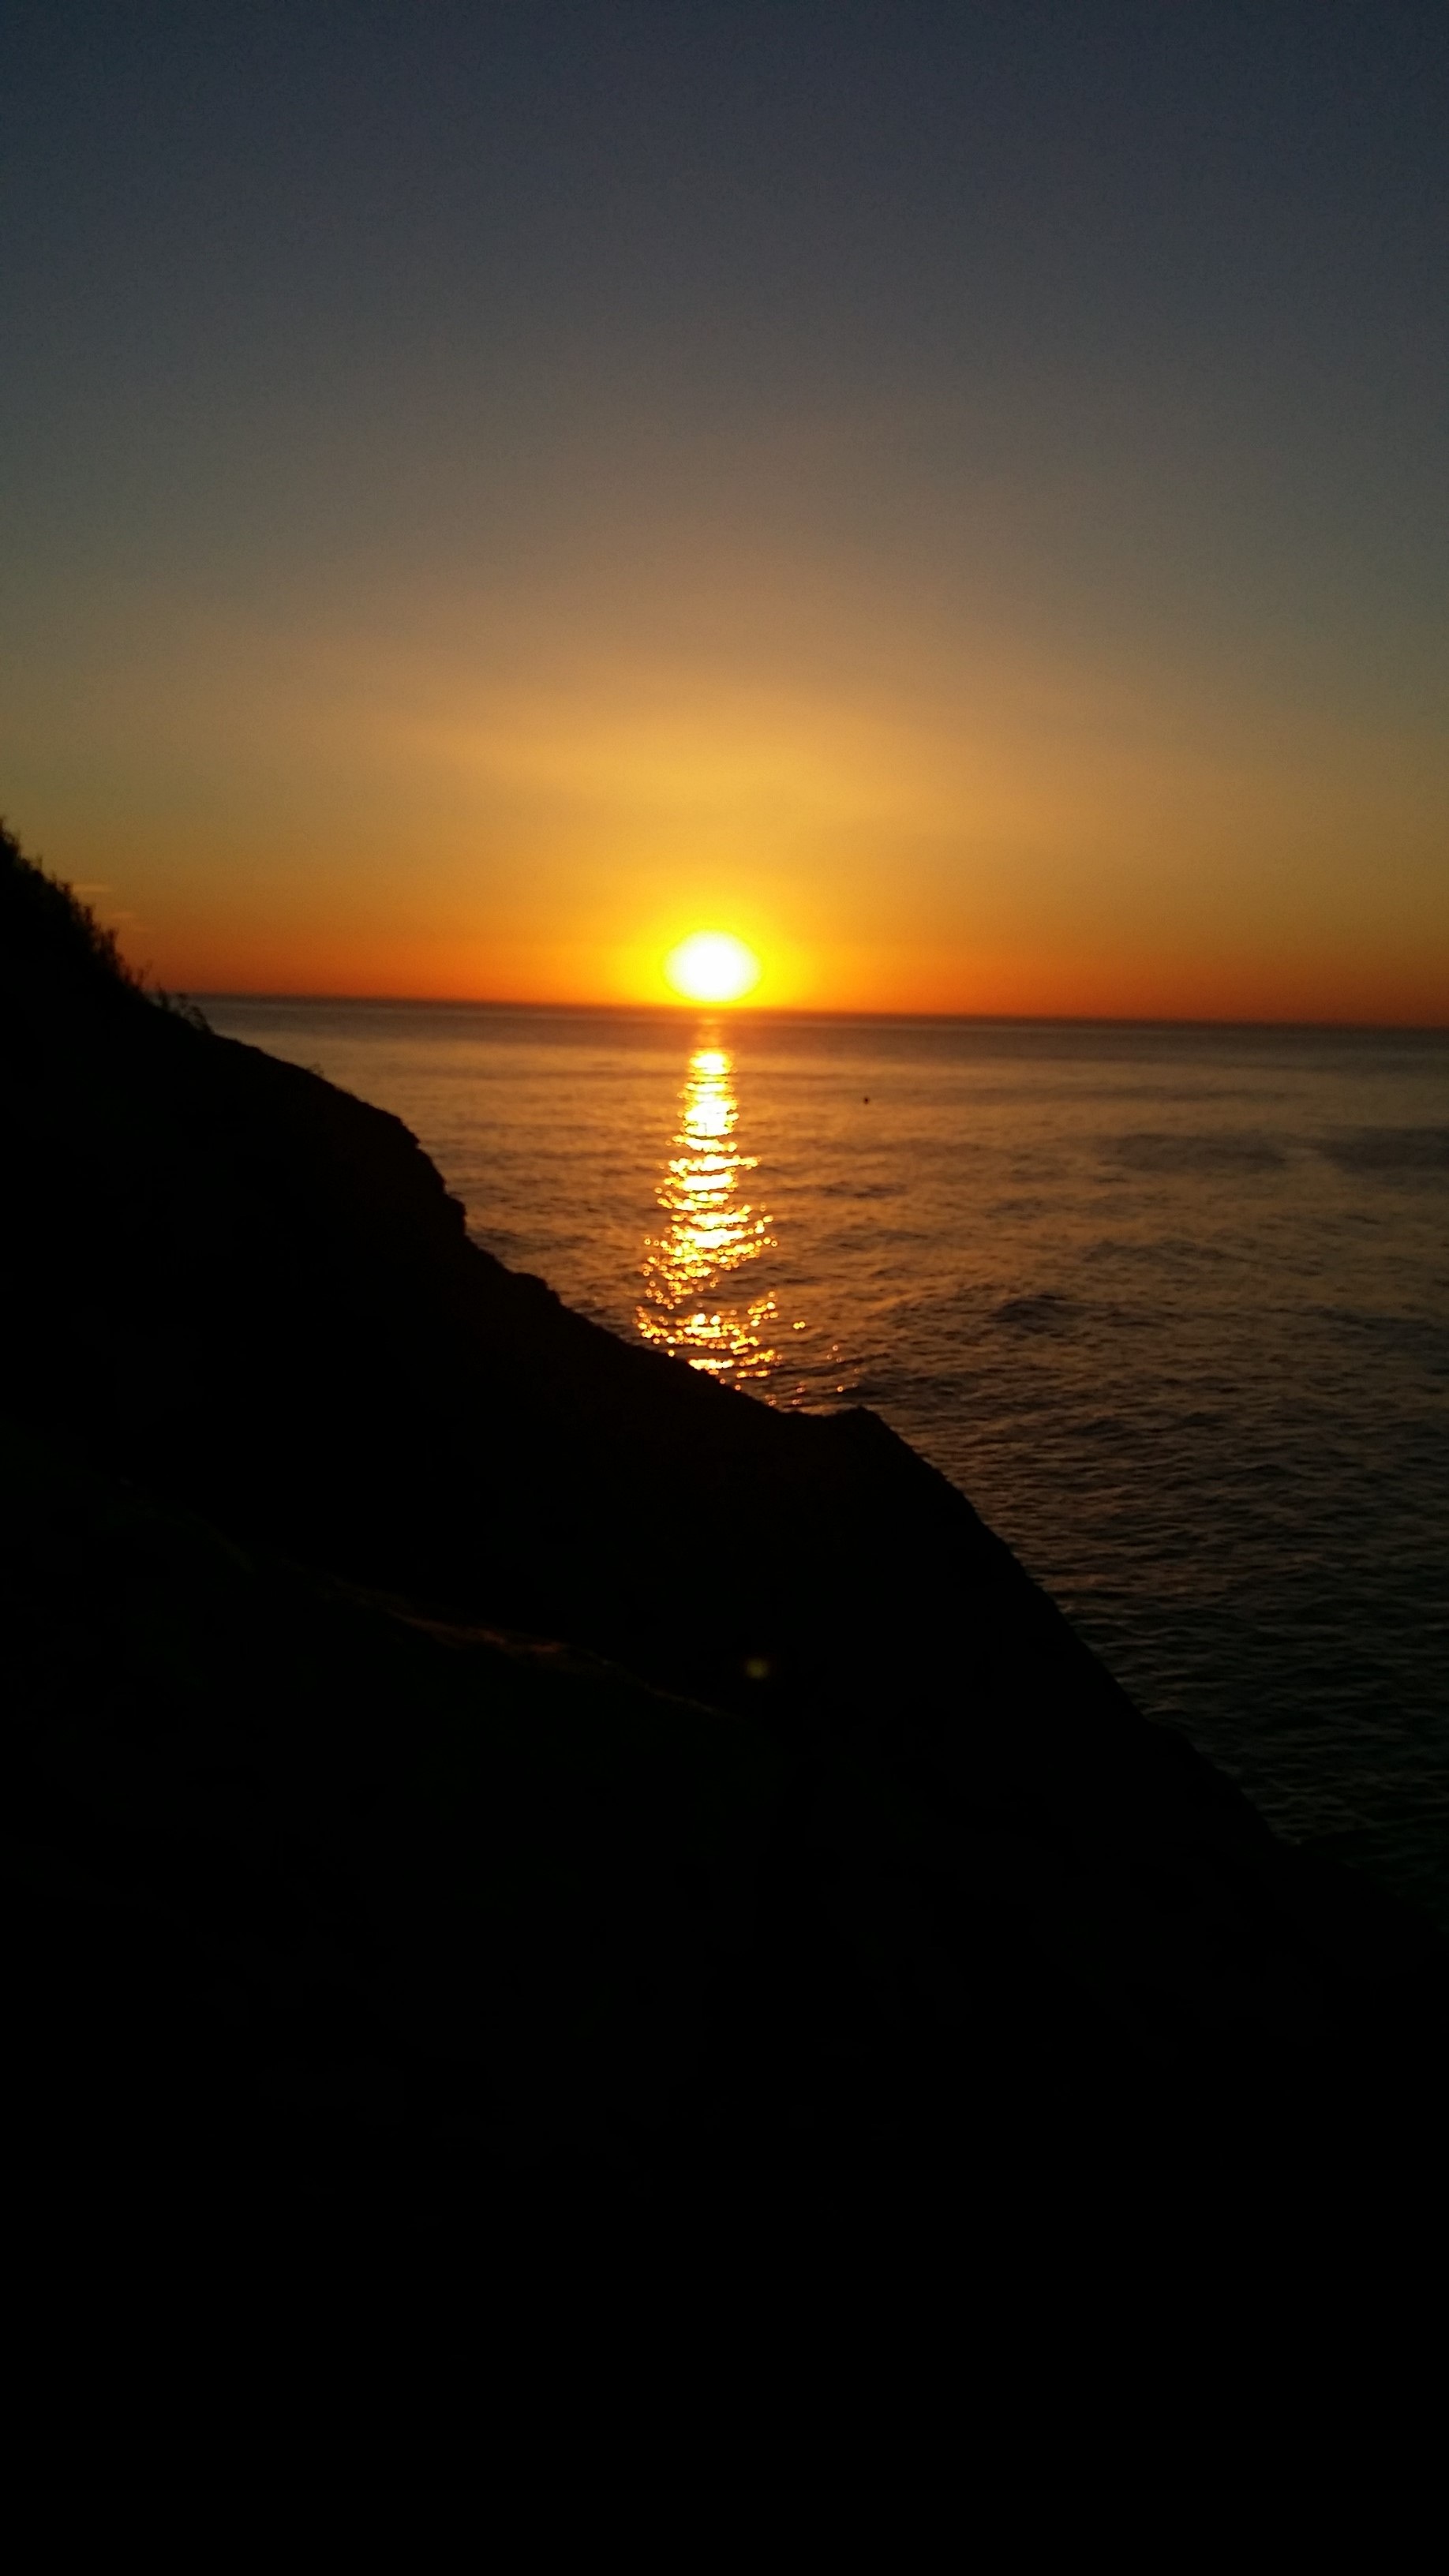
beach, sea, coast, ocean, horizon, sun, sunrise, sunset, sunlight, morning, wave, dawn, dusk, evening, reflection, peaceful, bay, stillness, afterglow